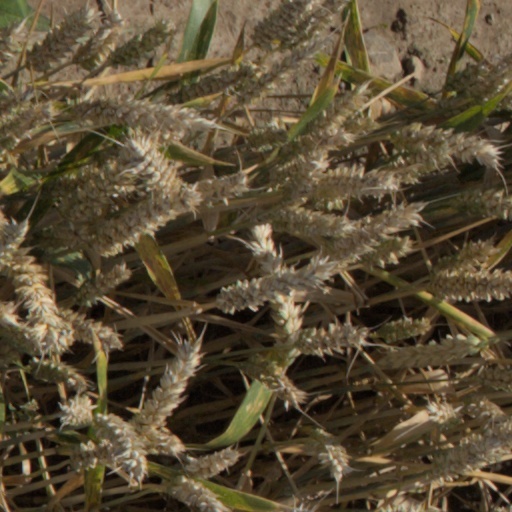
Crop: wheat